José Manuel López Rodrigo

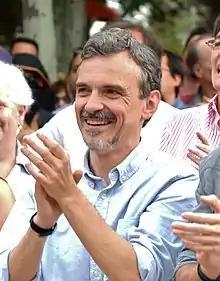

José Manuel López Rodrigo (born 1966) is a Spanish activist and politician. He has been a member of the 10th Assembly of Madrid in the Podemos parliamentary group.